San Salvatore, Campi

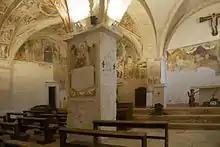
The church's frescoed interior

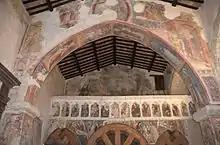
Triumphal arch and the iconostasis

The floor of the right half of the church consisted of "a schiazze" paving dating back to 1528. This consisted of rectangular local stones of various sizes and colour shades. The roof was tiled on the left side and had cross vaults and ribs on the right. An immersion baptismal font, which might have been a Roman altar, was moved to the parish house in the early 1970s to protect it from theft. The left aisle of the church was richly decorated with frescoes and a loggia with an iconostasis. The frescoes were the works of a number of artists, including Giovanni and Antonio Sparapane, and Domenico di Jacopo. The right aisle was not richly decorated, but its floor was engraved with an unrealized project for a bell tower.